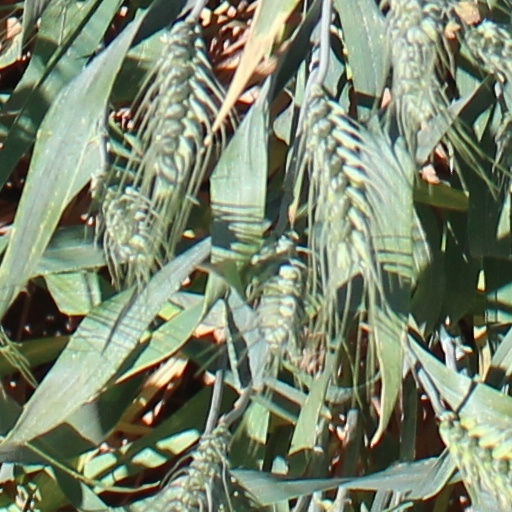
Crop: wheat